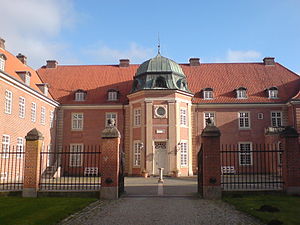
Gudrun Trier (kunsthåndværker) / Antvorskov
Løndal
Herregården Løndal.
Gudrun Trier Mørch var en dansk maler og kunsthåndværker, datter af Ernst Trier og søster til maleren Troels Trier. Hun var gift med arkitekten Ejvind Mørch og derigennem moder til en række kendte personer.